Matsuura Takeshirō

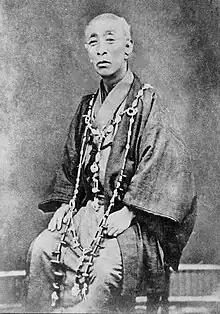
Matsuura Takeshirō in 1885, with a necklace of magatama, cylindrical , and crystal beads, largely of the Yayoi period, and now at Seikadō Bunko Art Museum

was a Japanese explorer, cartographer, writer, painter, priest, and antiquarian. During the late Edo period and Bakumatsu he journeyed six times to Ezo, including to Sakhalin and the Kuriles. In the early Meiji period he was an official in the Hokkaidō Development Commission. Instrumental in the naming of the island and many of its places, he is sometimes referred to as the "godparent of Hokkaidō".